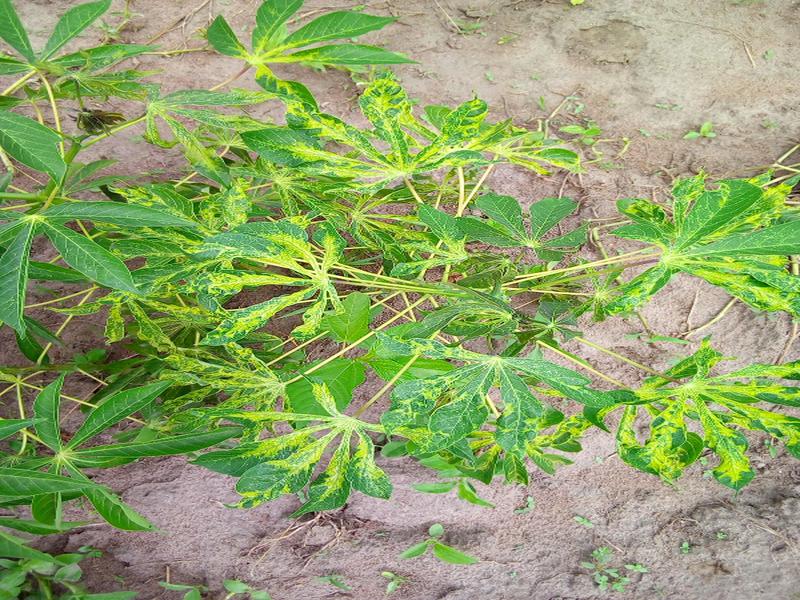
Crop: cassava
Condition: mosaic_disease